Ggaba

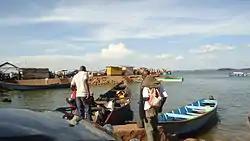
Ggaba landing site.

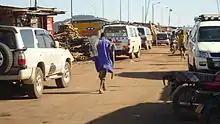
Fisherman with nile perch at Gaba landing site.

Ggaba is a neighborhood within the city of Kampala in the Central Region of Uganda.